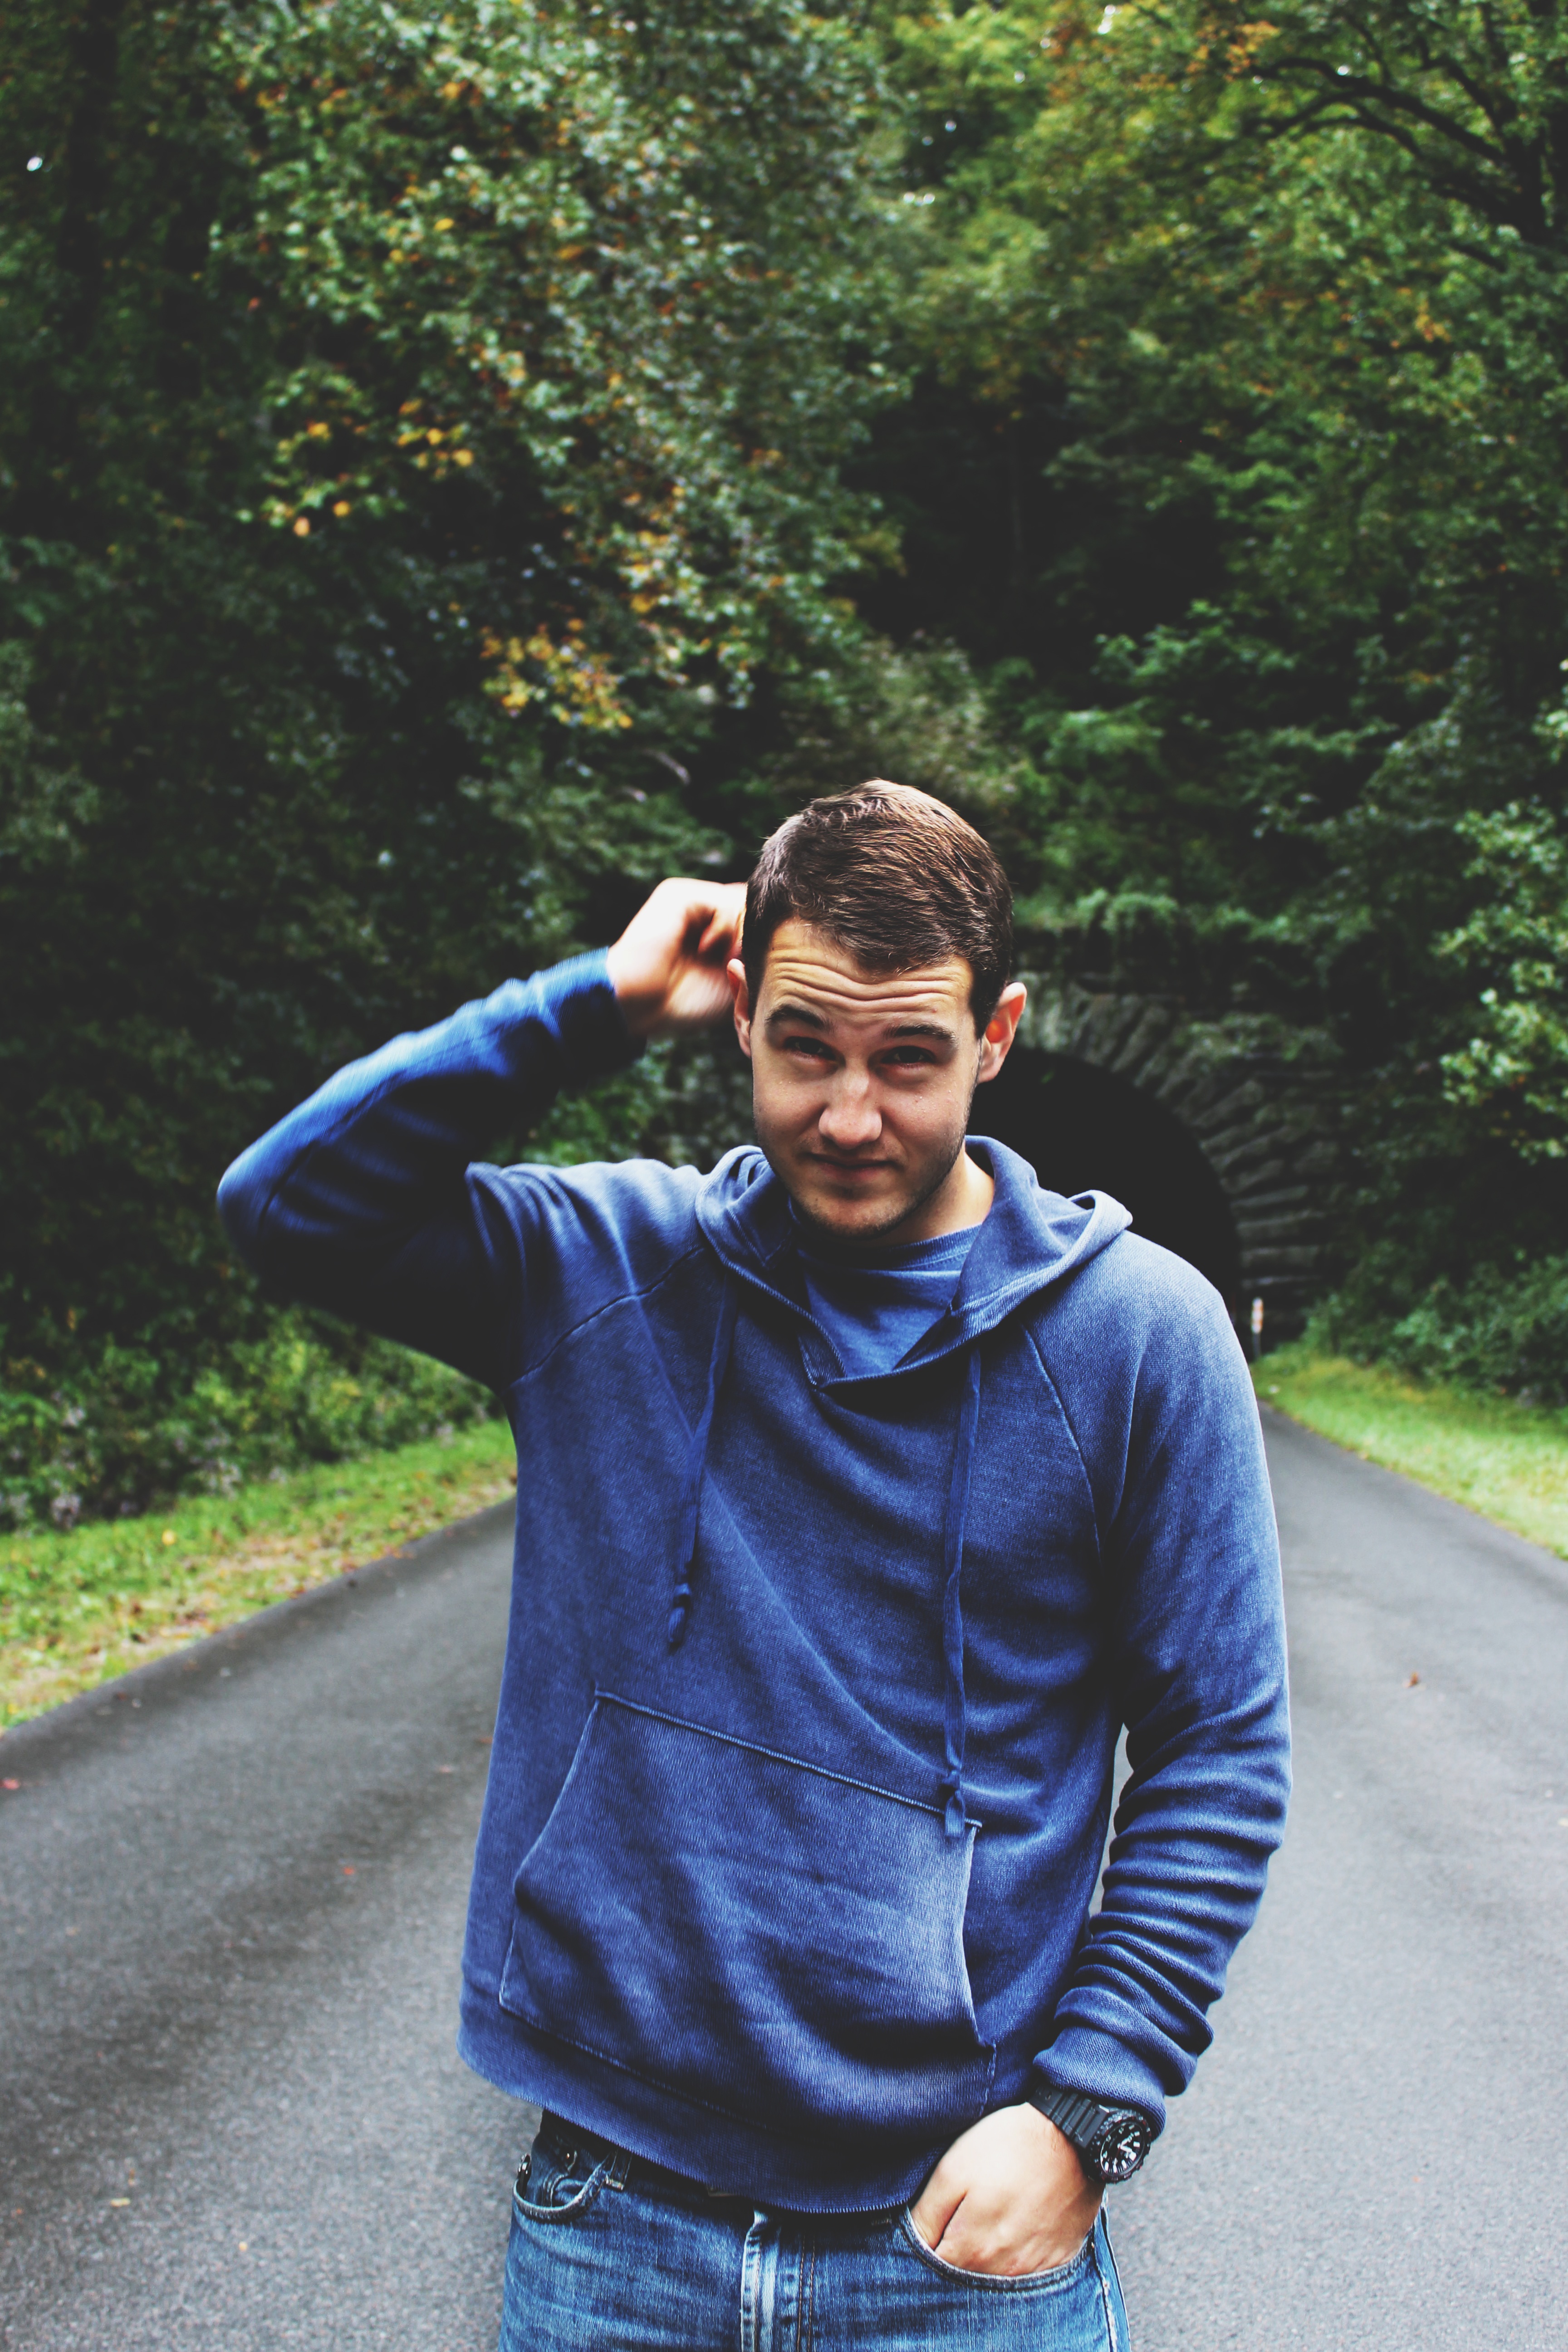
man, person, people, male, spring, sitting, human positions